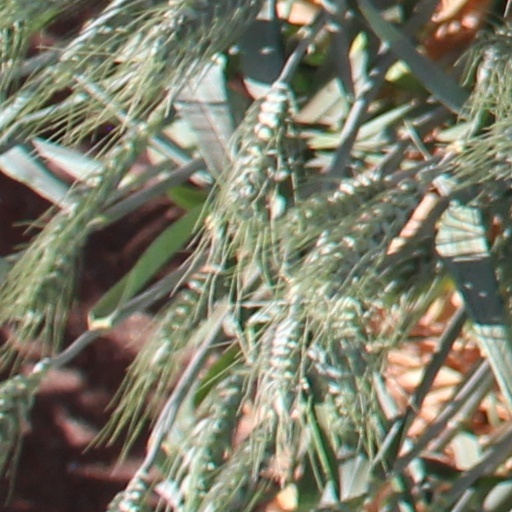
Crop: wheat